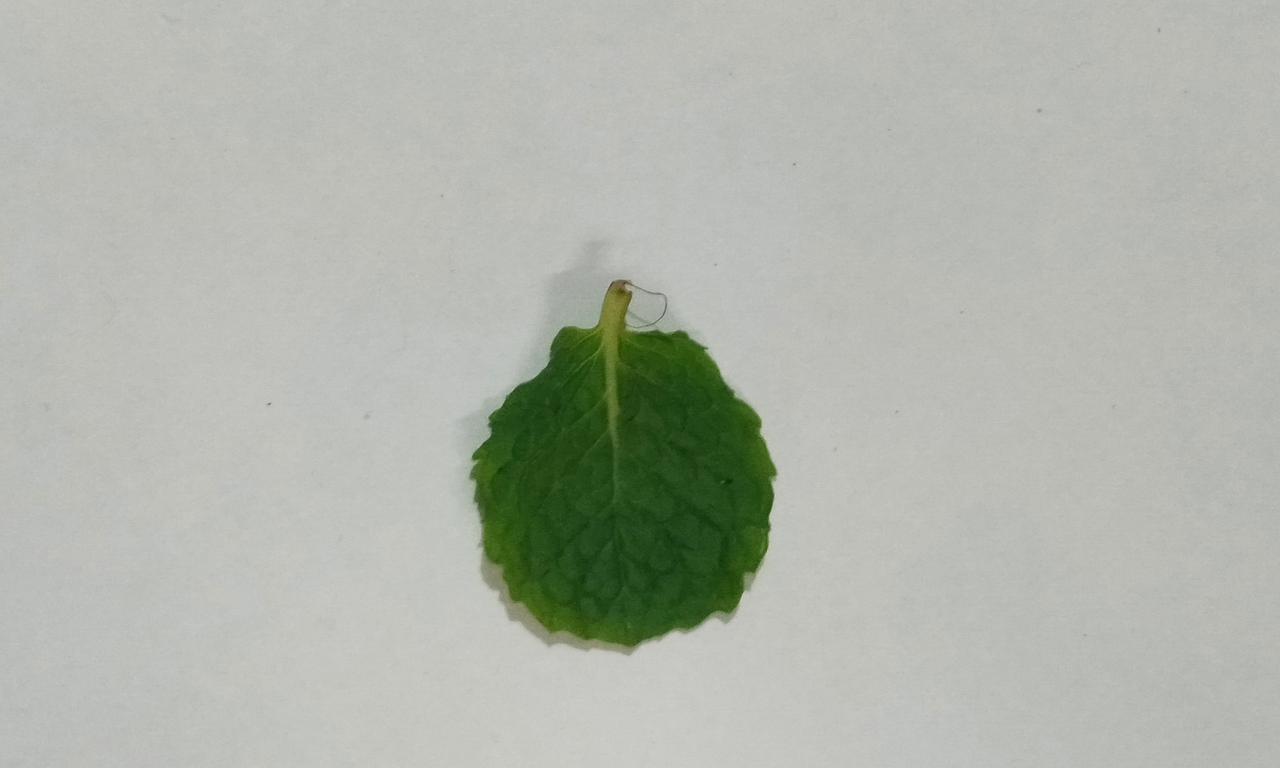
Label: Fresh